Killing of Patrick Lyoya

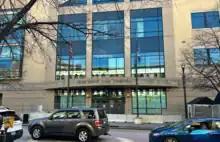
GRPD headquarters fortified on April 12 prior to video releases

On April 6, Kent County Commissioner Robert S. Womack stated "This was an execution. My career was threatened yesterday and today to be quiet." President of the Greater Grand Rapids NAACP Cle Jackson stated in a news conference shortly after the incident "We’ve constantly, constantly been talking about the harassment and the brutality that’s done right here". After the release of statements regarding Lyoya's death, the NAACP of Grand Rapids demanded the immediate release of the video on April 6.